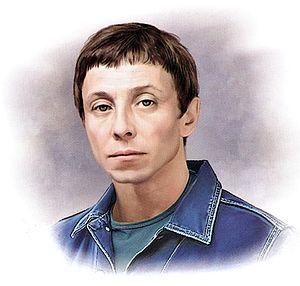
Oleg Ivanovitch Dahl, né le 25 mai 1941 à Moscou et mort le 3 mars 1981 à Kiev, est un acteur de théâtre et cinéma soviétique. Oleg Dahl joue dans des films aussi bien classiques ou dramatiques que dans des contes de fées et d'aventures. Son parcours théâtral malgré quelques interprétations brillantes laisse le goût d'inachevé. Il s'est également démarqué par sa critique expéditive des metteurs en scène avec qui il avait travaillé.